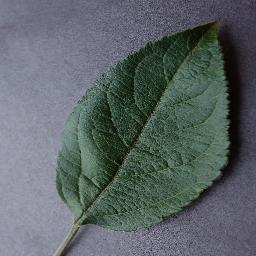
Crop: apple
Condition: healthy